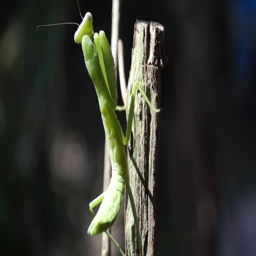
biological order clings to a twig